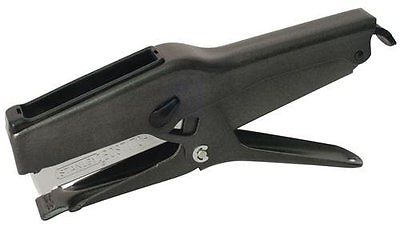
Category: stapler